Castrovirreyna District

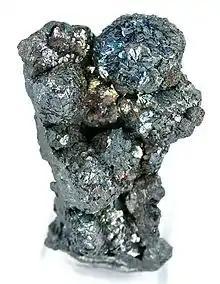
Miargyrite and/or Baumstarkite, San Genaro Mine, Castrovirreyna District, Peru. Size 6.1 x 4.2 x 2.7 cm.

Castrovirreyna District is one of thirteen districts of the Castrovirreyna Province in Peru.